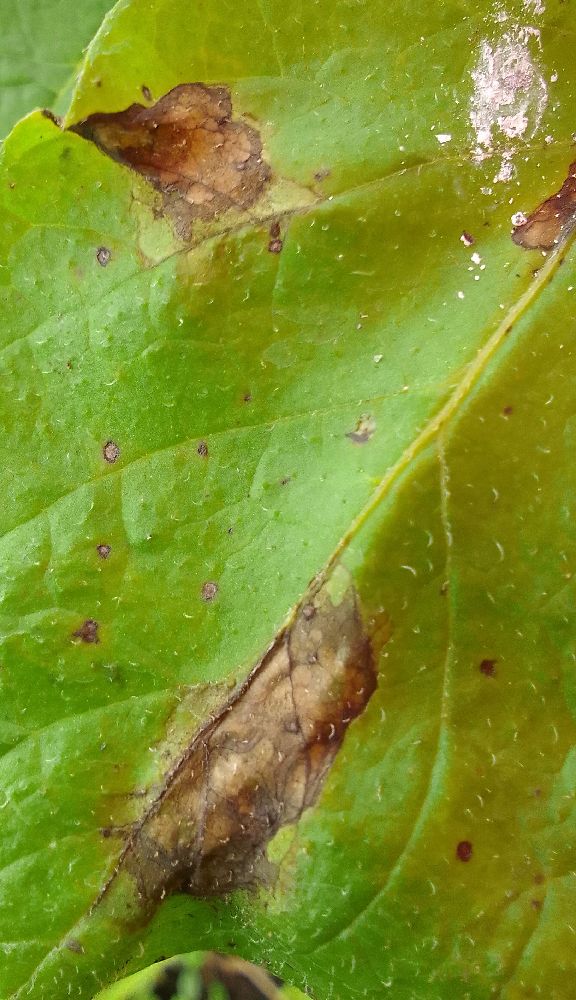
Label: Late blight